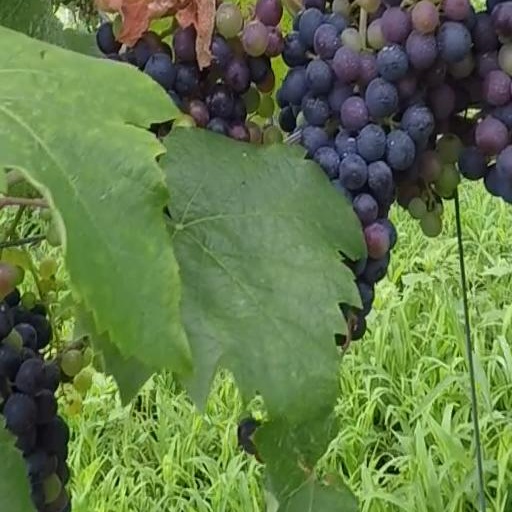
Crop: grape